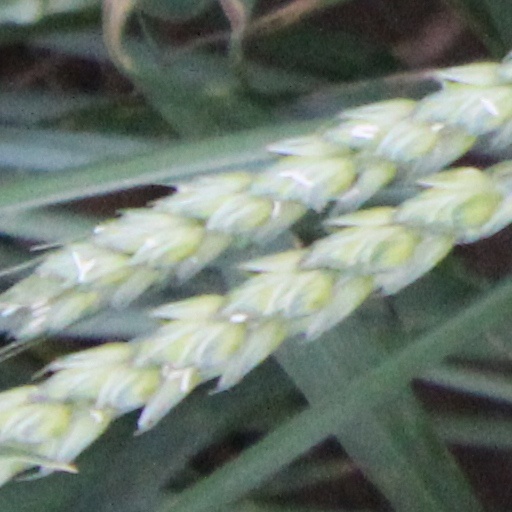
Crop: wheat